Beehive burner

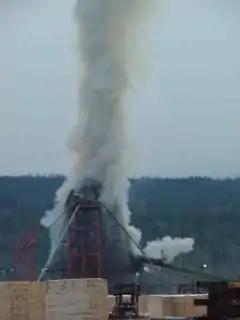
Beehive burner in Canada

A wood waste burner, known as a teepee burner or wigwam burner in the United States and a beehive burner in Canada, is a free-standing conical steel structure usually ranging from 30 to 60 feet in height. They are named for their resemblance to beehives, teepees or wigwams. A sawdust burner is cylindrical. They have an opening at the top that is covered with a steel grill or mesh to keep sparks and glowing embers from escaping. Sawdust and wood scraps are delivered to an opening near the top of the cone by means of a conveyor belt or Archimedes' screw, where they fall onto the fire near the center of the structure.